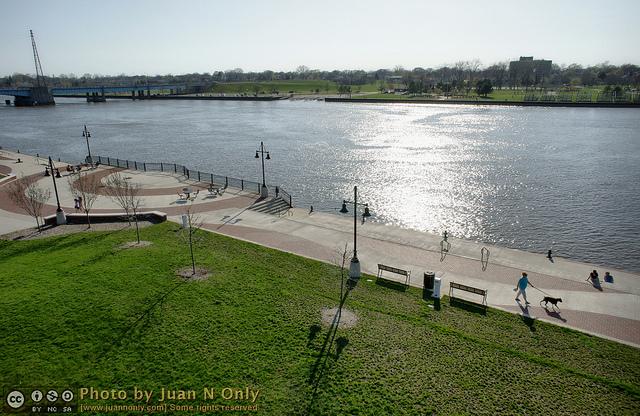
A skate park next to a body of water and green park.